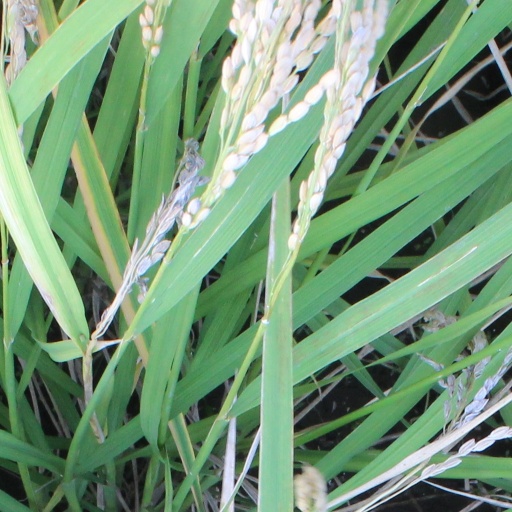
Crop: rice